Associated Food Stores

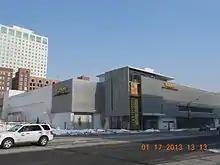
The Harmons store at the City Creek Center in Salt Lake City, Utah

Under the slogan "Think Retail", AFS began building new departments and services to support its members, including produce and frozen foods departments. The company also developed its advertising efforts, moving from handbills to radio and sponsoring community events like symphony concerts and sports clinics. In 1965, AFS celebrated its twenty-fifth anniversary with a sales volume of $85 million, serving 559 members across a large intermountain region. AFS launched its private label program, Western Family, in 1966, to provide members with quality-controlled merchandise.